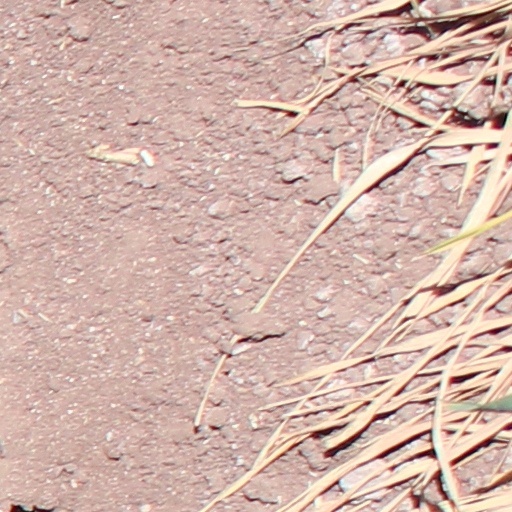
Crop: wheat